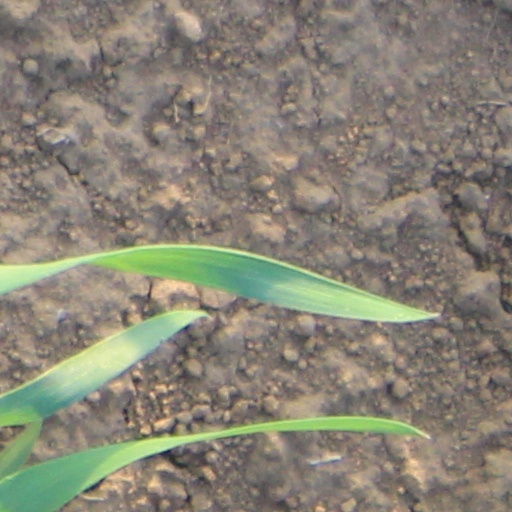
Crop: wheat